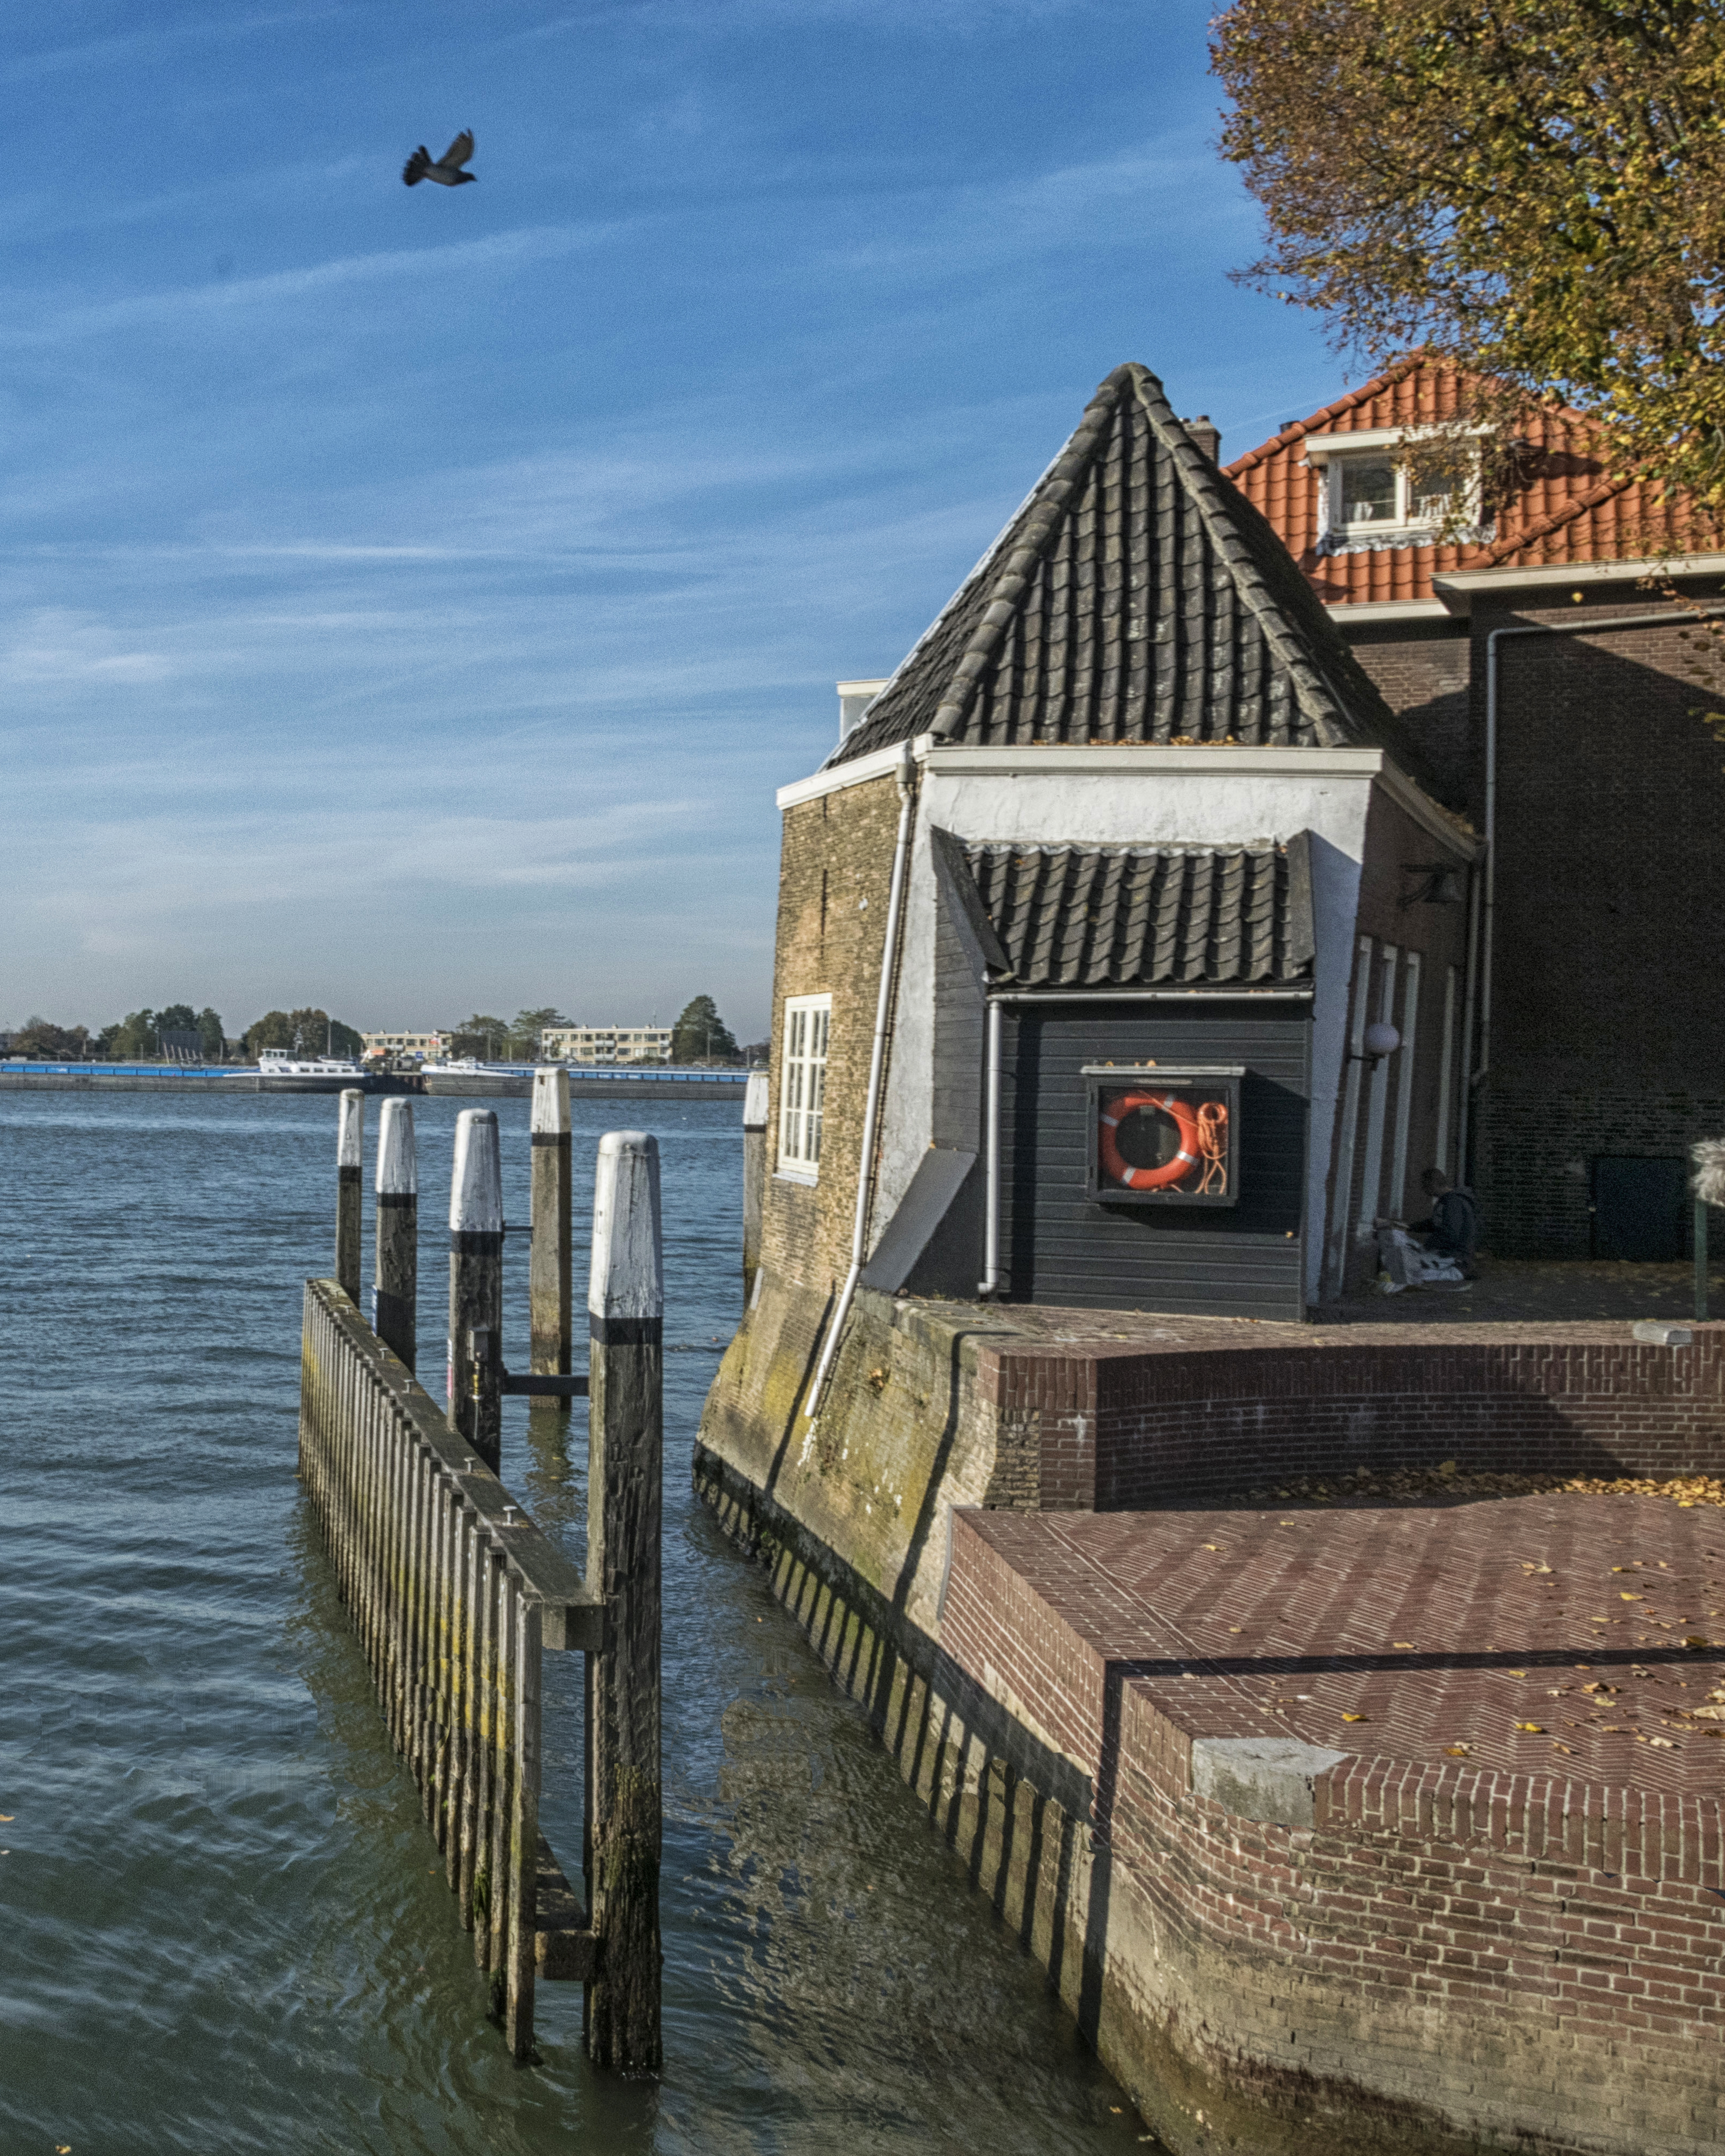
sea, water, outdoor, boat, building, urban, canal, walkway, vacation, vehicle, nikon, historic, tourism, waterway, holland, nederland, netherlands, dutch, outdoorphotography, urbanphotography, paulvandevelde, pdvandevelde, padagudaloma, dordrecht, stadsfotografie, nederlandinfotos, historisch, stadswandeling, pvdvfotografie, pdvandeveldedordrecht, rondjedordt, dedordtevaer, dutchphotography, nederlandsefotografie, dutchphotogaraphy, totallydutch